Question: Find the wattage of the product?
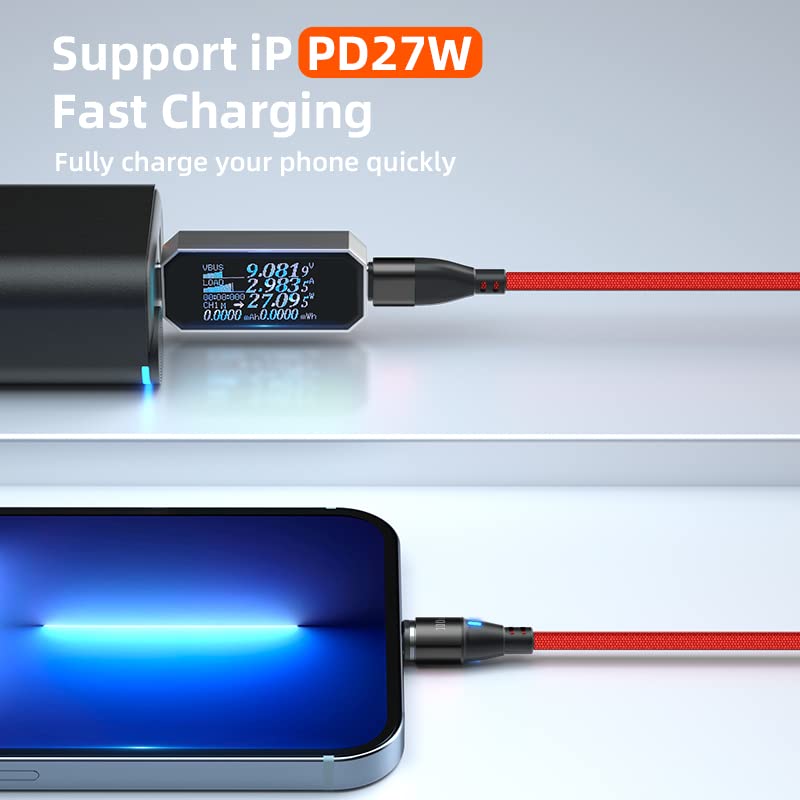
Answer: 27.0 watt